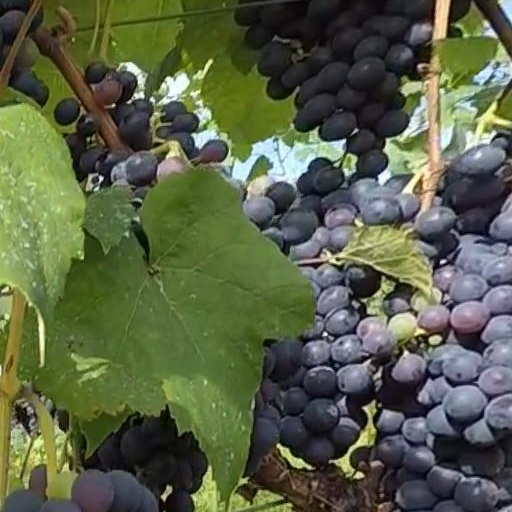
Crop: grape